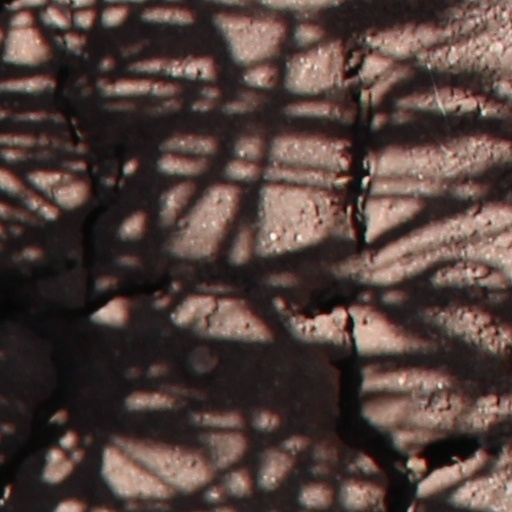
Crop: wheat